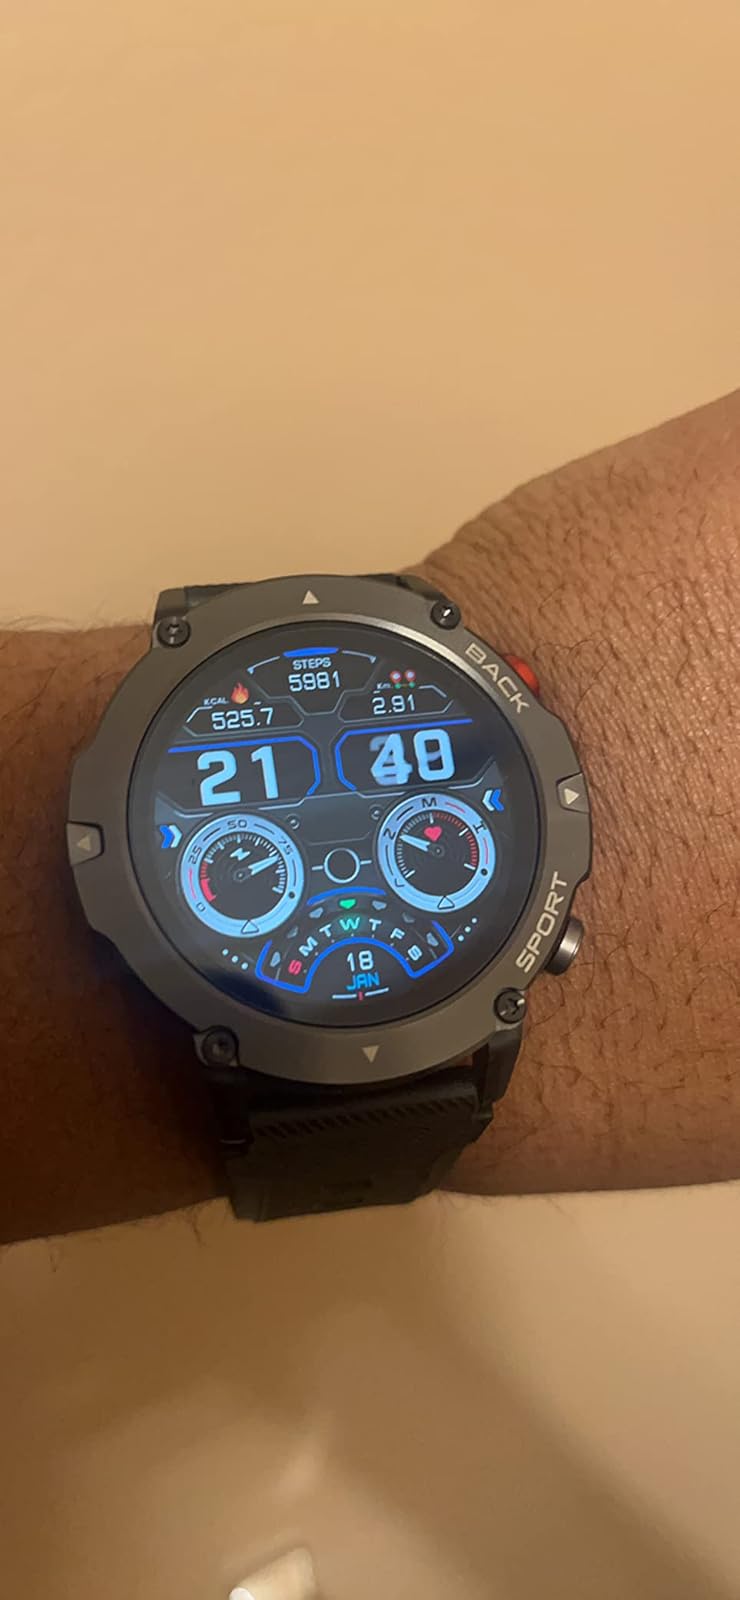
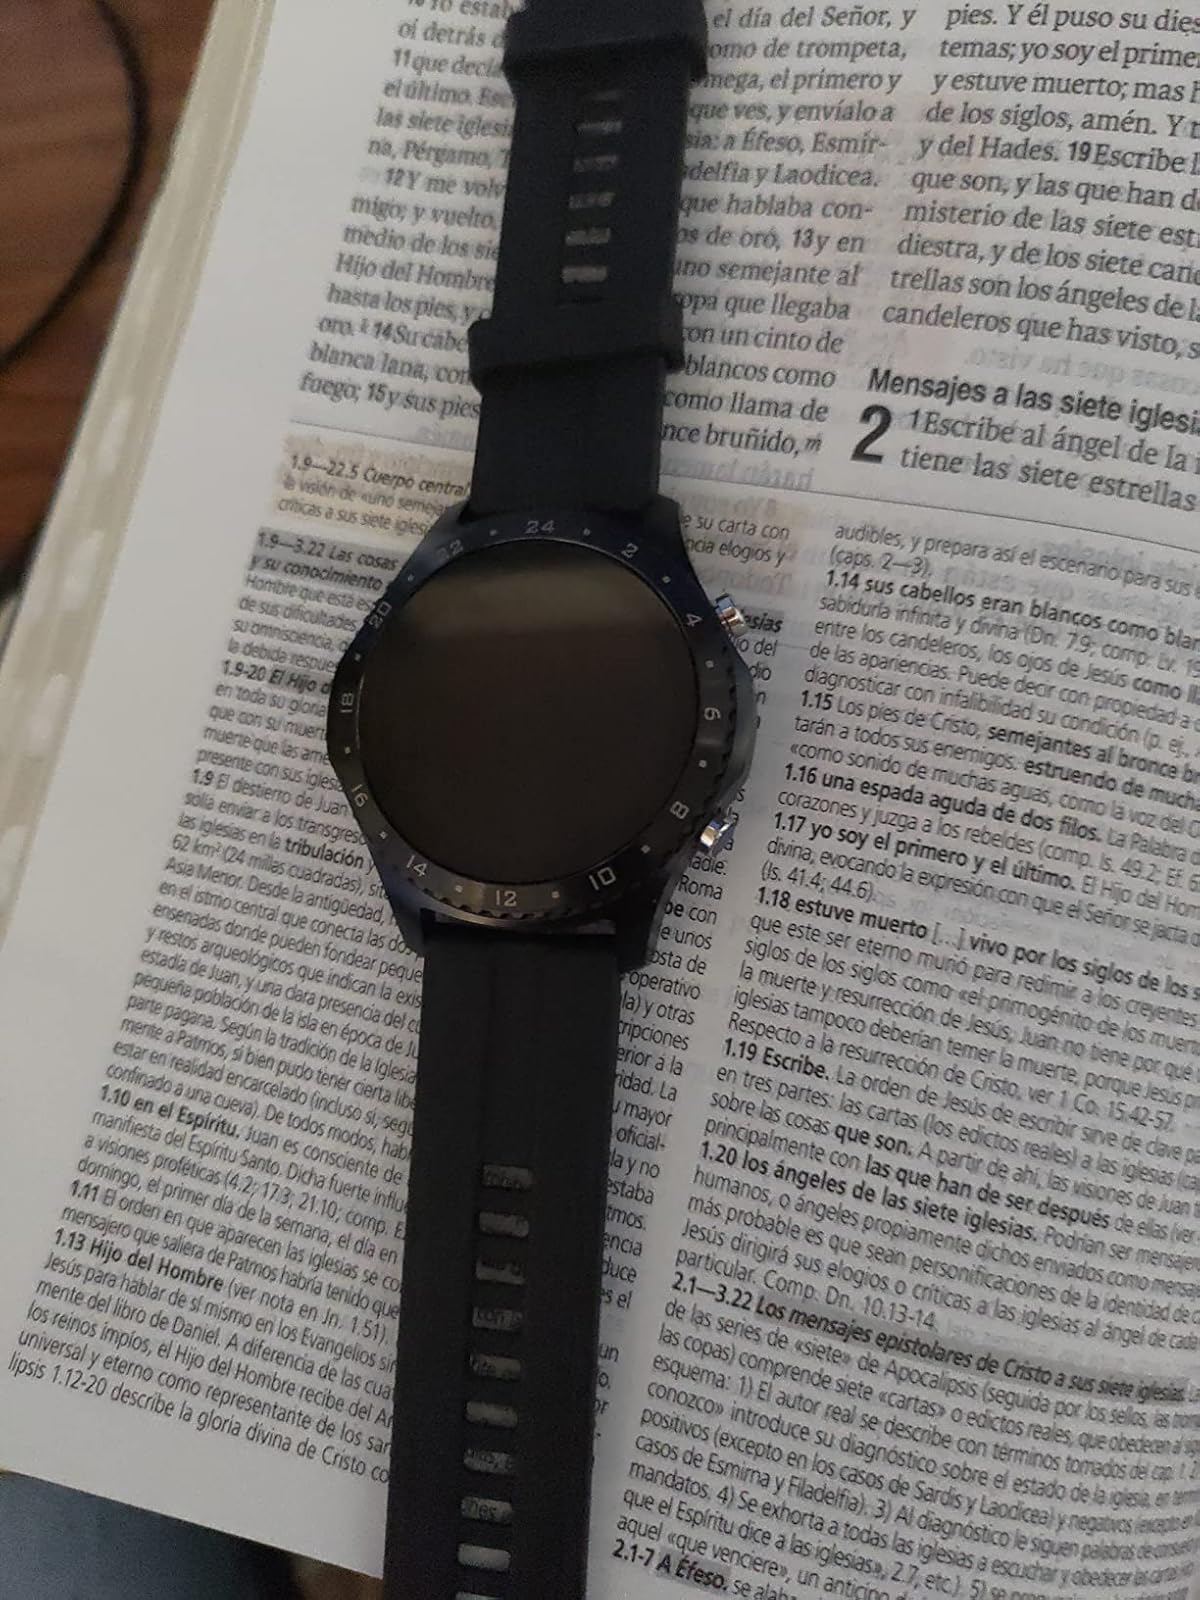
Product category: smartwatch
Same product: no